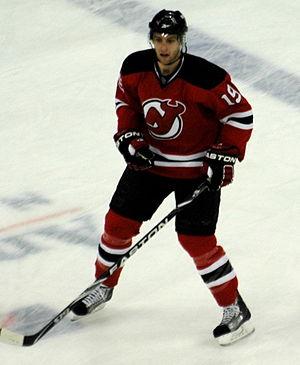
Travis Zajac est un joueur de hockey sur glace professionnel canadien.